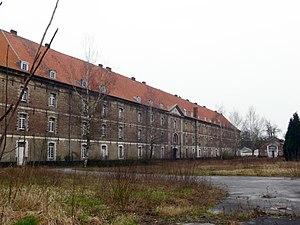
Douai - Caserne Corbineau
Douai est une création récente, médiévale, découlant de conditions naturelles singulières mais surtout de sa position de charnière entre le royaume de France et le comté de Flandre.